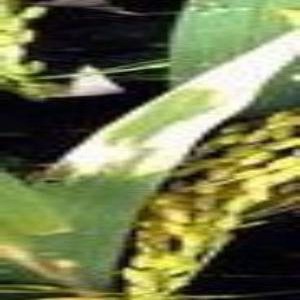
Disease: Bacterialblight